Early flying machines

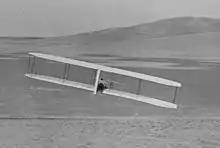
Wright glider, coordinated turn using wing-warping and rudder, 1902.

Otto Lilienthal was known as the "Glider King" or "Flying Man" of Germany. He duplicated Wenham's work and greatly expanded on it in 1884, publishing his research in 1889 as "Birdflight as the Basis of Aviation" ("Der Vogelflug als Grundlage der Fliegekunst"). He also produced a series of gliders of a type now known as the hang glider, including bat-wing, monoplane and biplane forms, such as the Derwitzer Glider and Normal soaring apparatus. Starting in 1891 he became the first person to make controlled untethered glides routinely, and the first to be photographed flying a heavier-than-air machine, stimulating interest around the world. He rigorously documented his work, including photographs, and for this reason is one of the best known of the early pioneers. He also promoted the idea of "jumping before you fly", suggesting that researchers should start with gliders and work their way up, instead of simply designing a powered machine on paper and hoping it would work. Lilienthal made over 2,000 glides until his death in 1896 from injuries sustained in a glider crash. Lilienthal had also been working on small engines suitable for powering his designs at the time of his death.